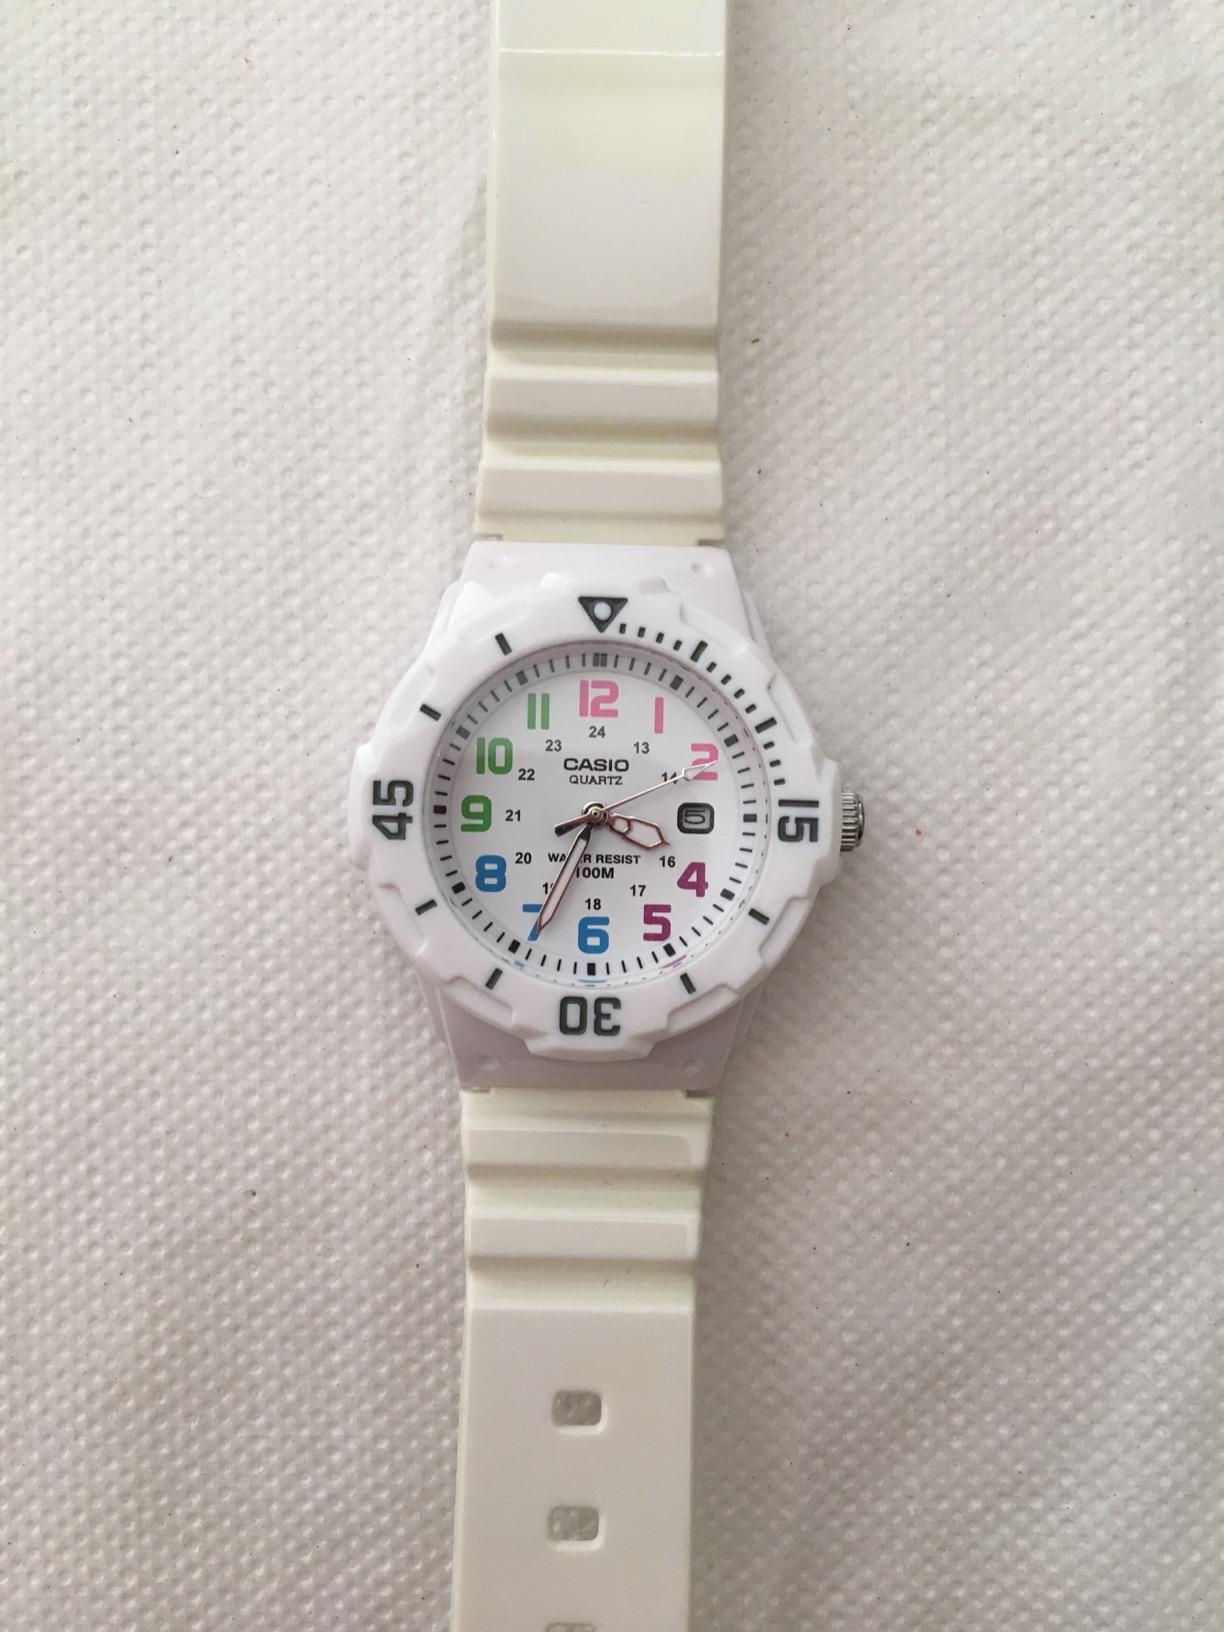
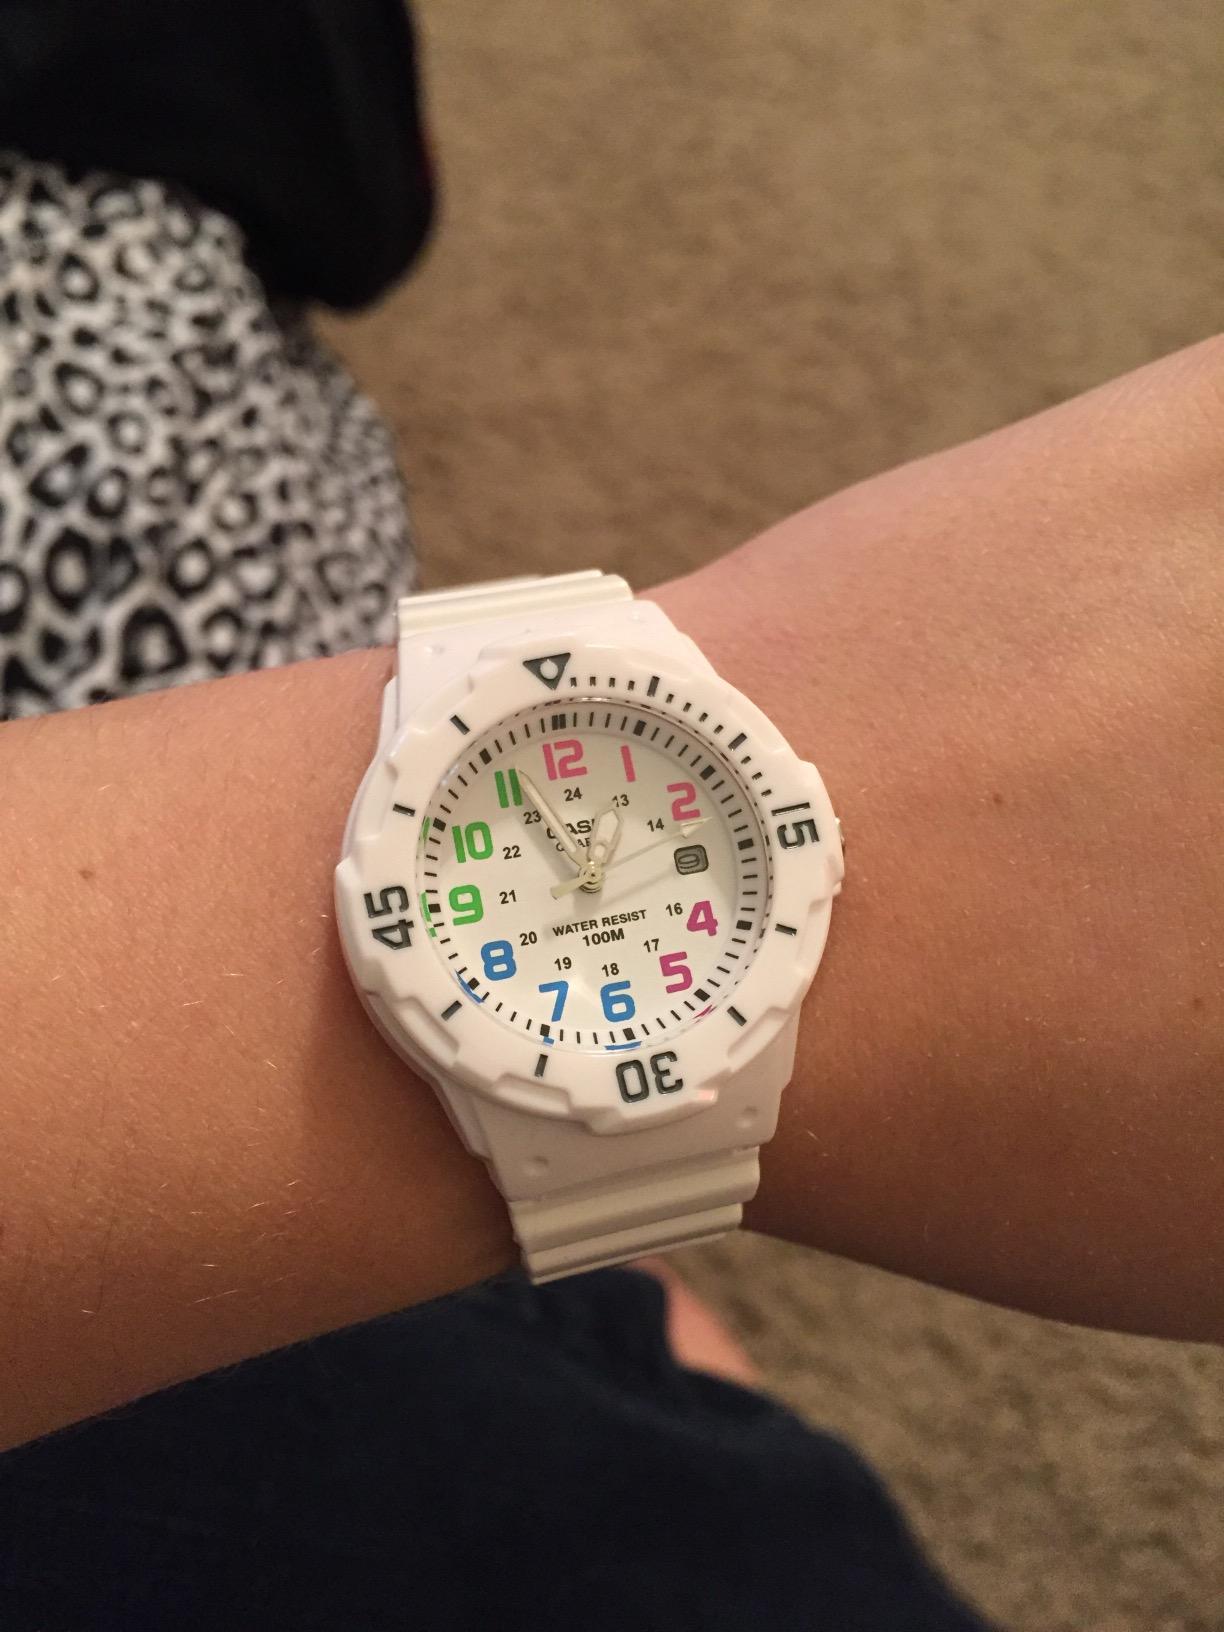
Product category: accessories_watch
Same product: yes